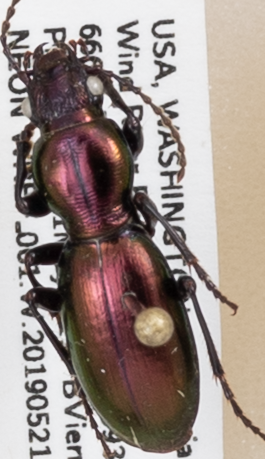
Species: Zacotus matthewsii
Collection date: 2019-05-21
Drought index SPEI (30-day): -1.578
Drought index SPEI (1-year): -2.09
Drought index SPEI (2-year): -2.09